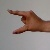
The image shows a hand gesture representing the letter 'Z' in Indian Sign Language.